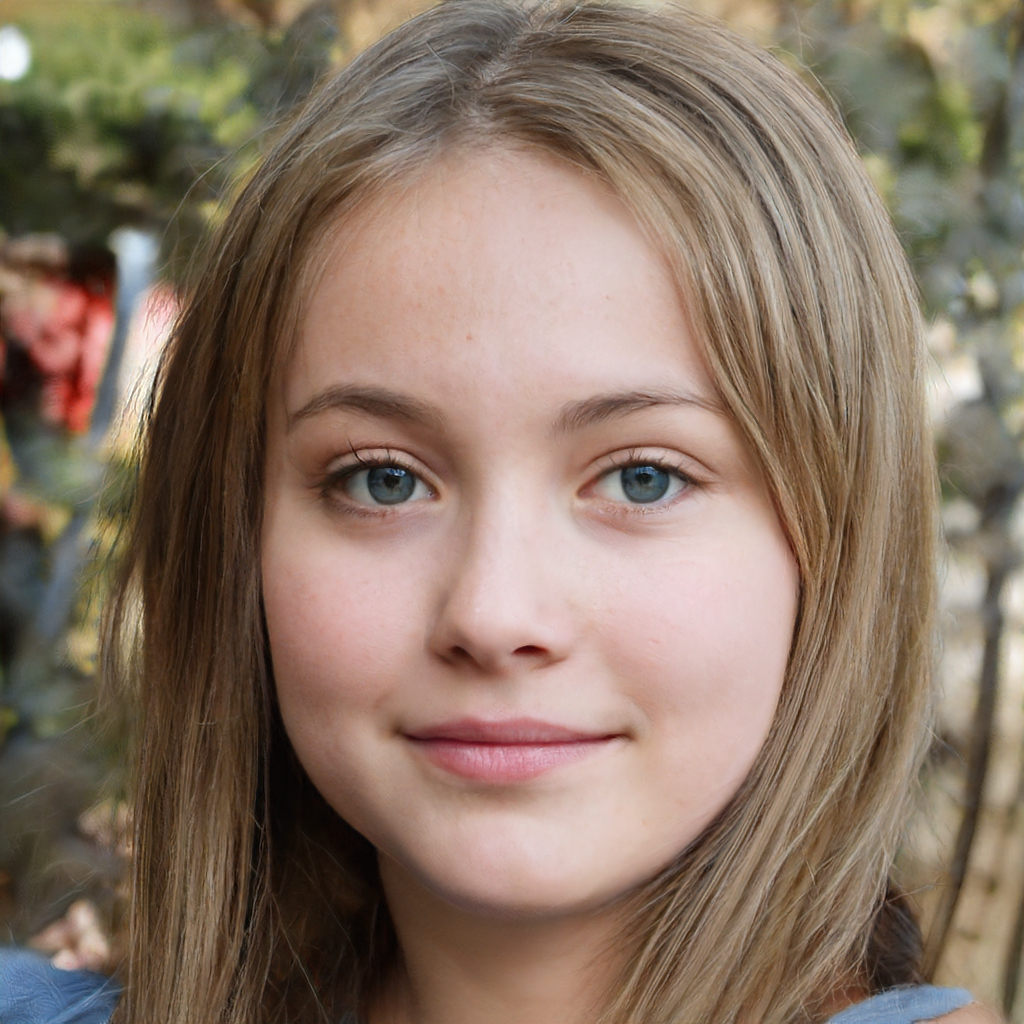
Gender: Female